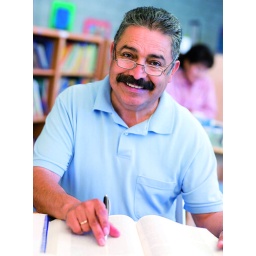
Mature male student studying in library